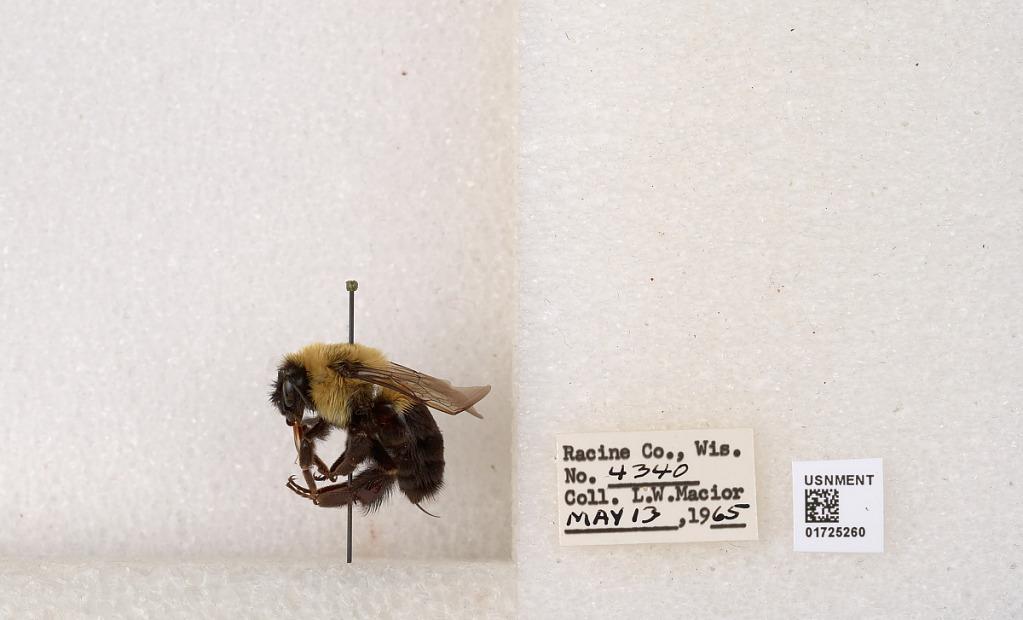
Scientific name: Bombus impatiens Cresson
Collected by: L. Macior
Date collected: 1965-5-13
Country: United States
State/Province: Wisconsin
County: Racine
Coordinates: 42.7299, -87.8123